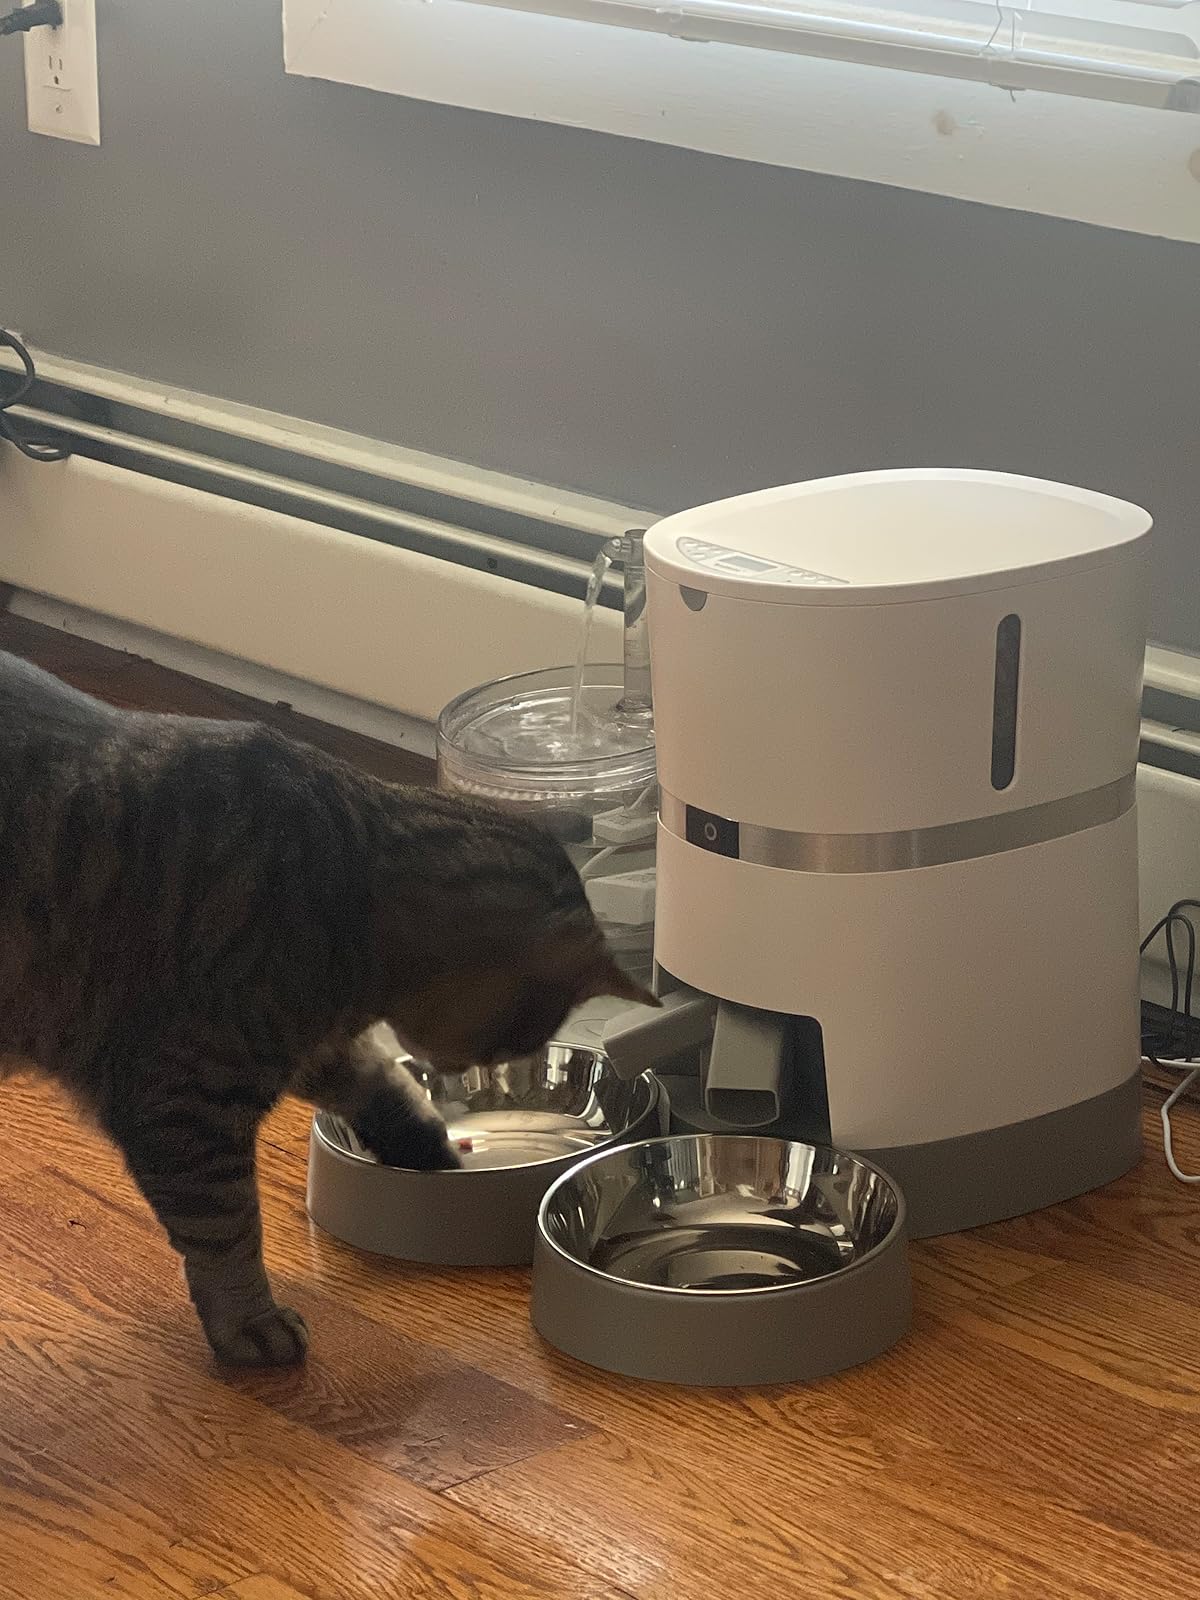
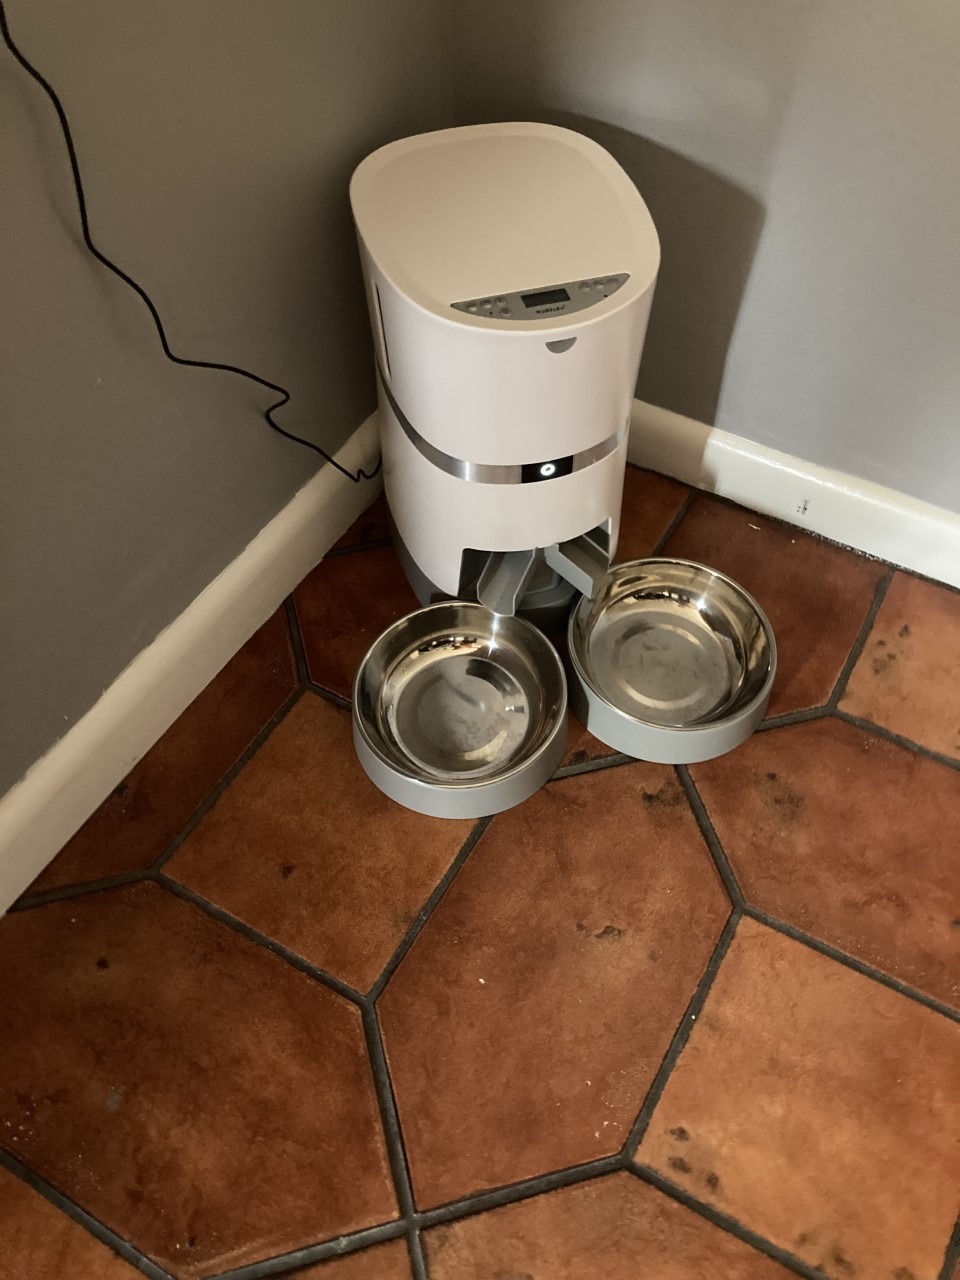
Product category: items_feeder
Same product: yes